Timothy Healy (trade unionist)

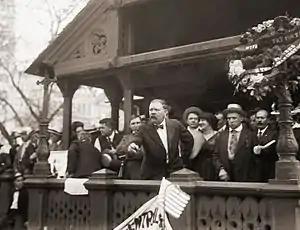
Tim Healy addressing a crowd during a New York City streetcar strike, Union Square, Sept. 14, 1916.

Healy emigrated to the United States in 1888, settling in New York City. In America Healy first worked as a steam boiler operator as a member of an independent trade union called the Eccentric Firemen of New York City, affiliated with the Knights of Labor, gaining a leadership position in the union.